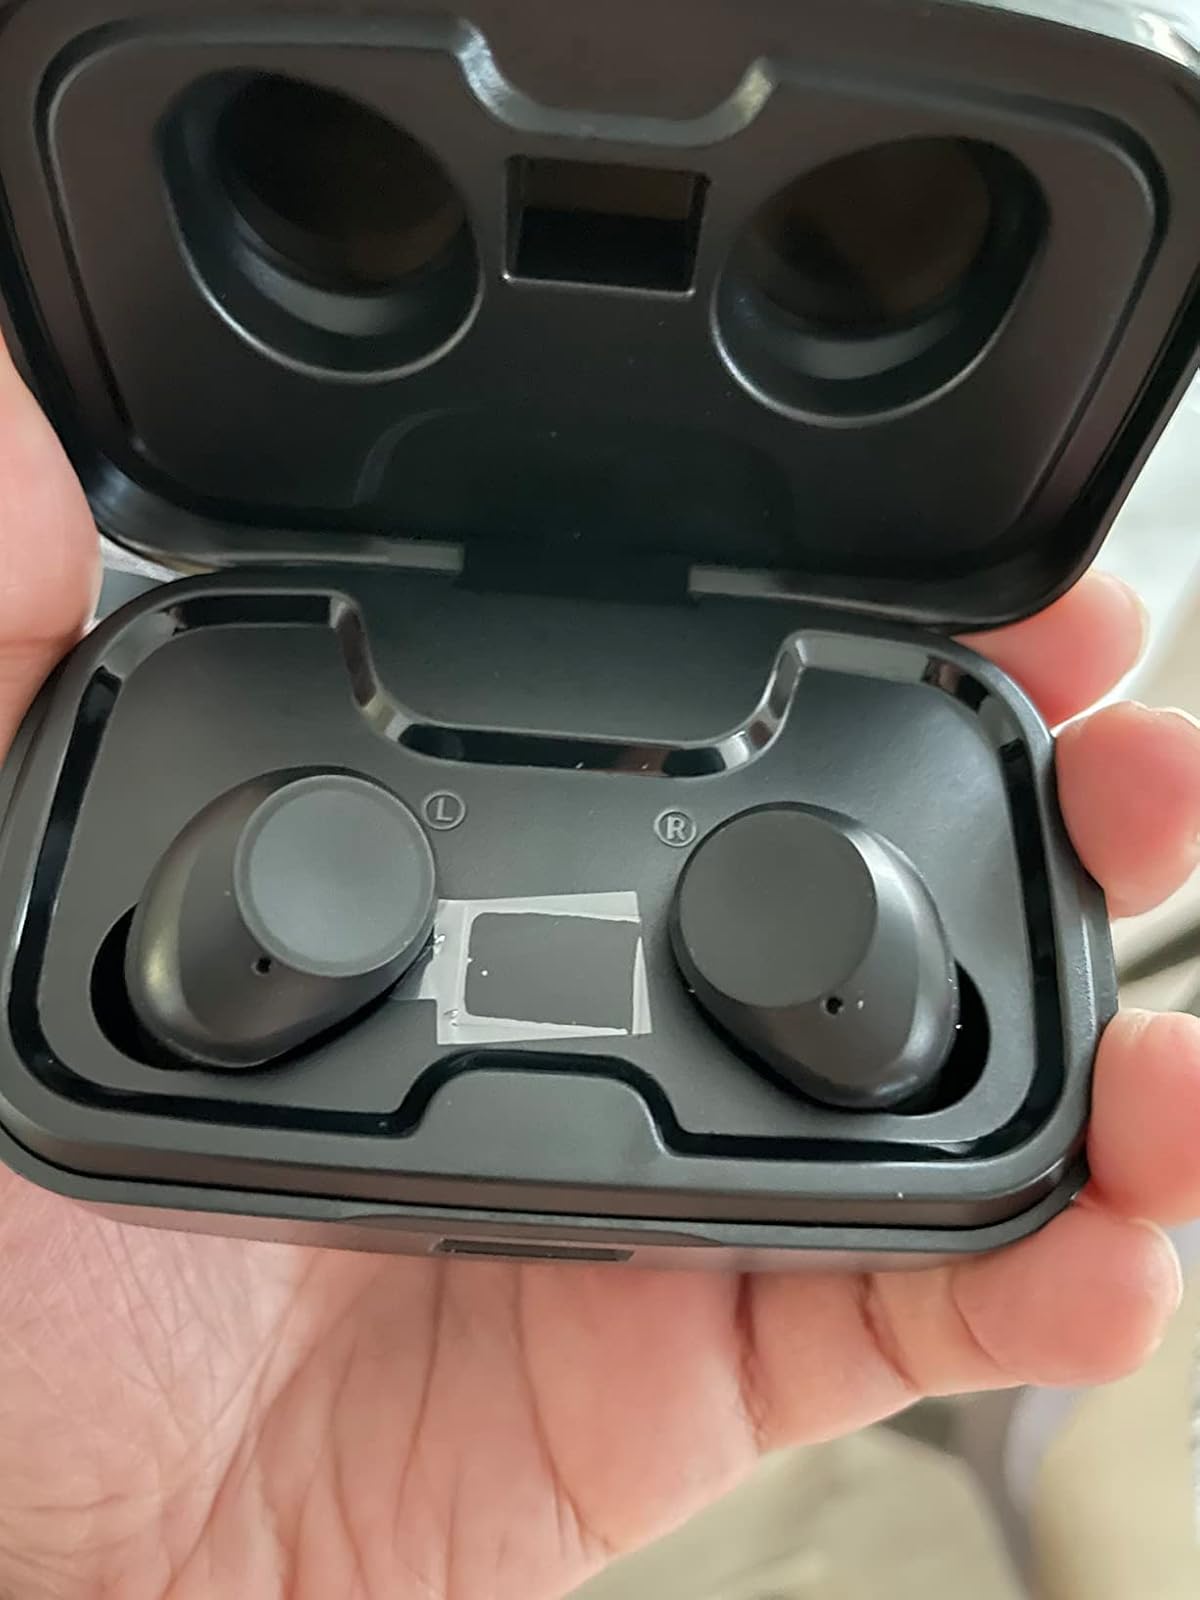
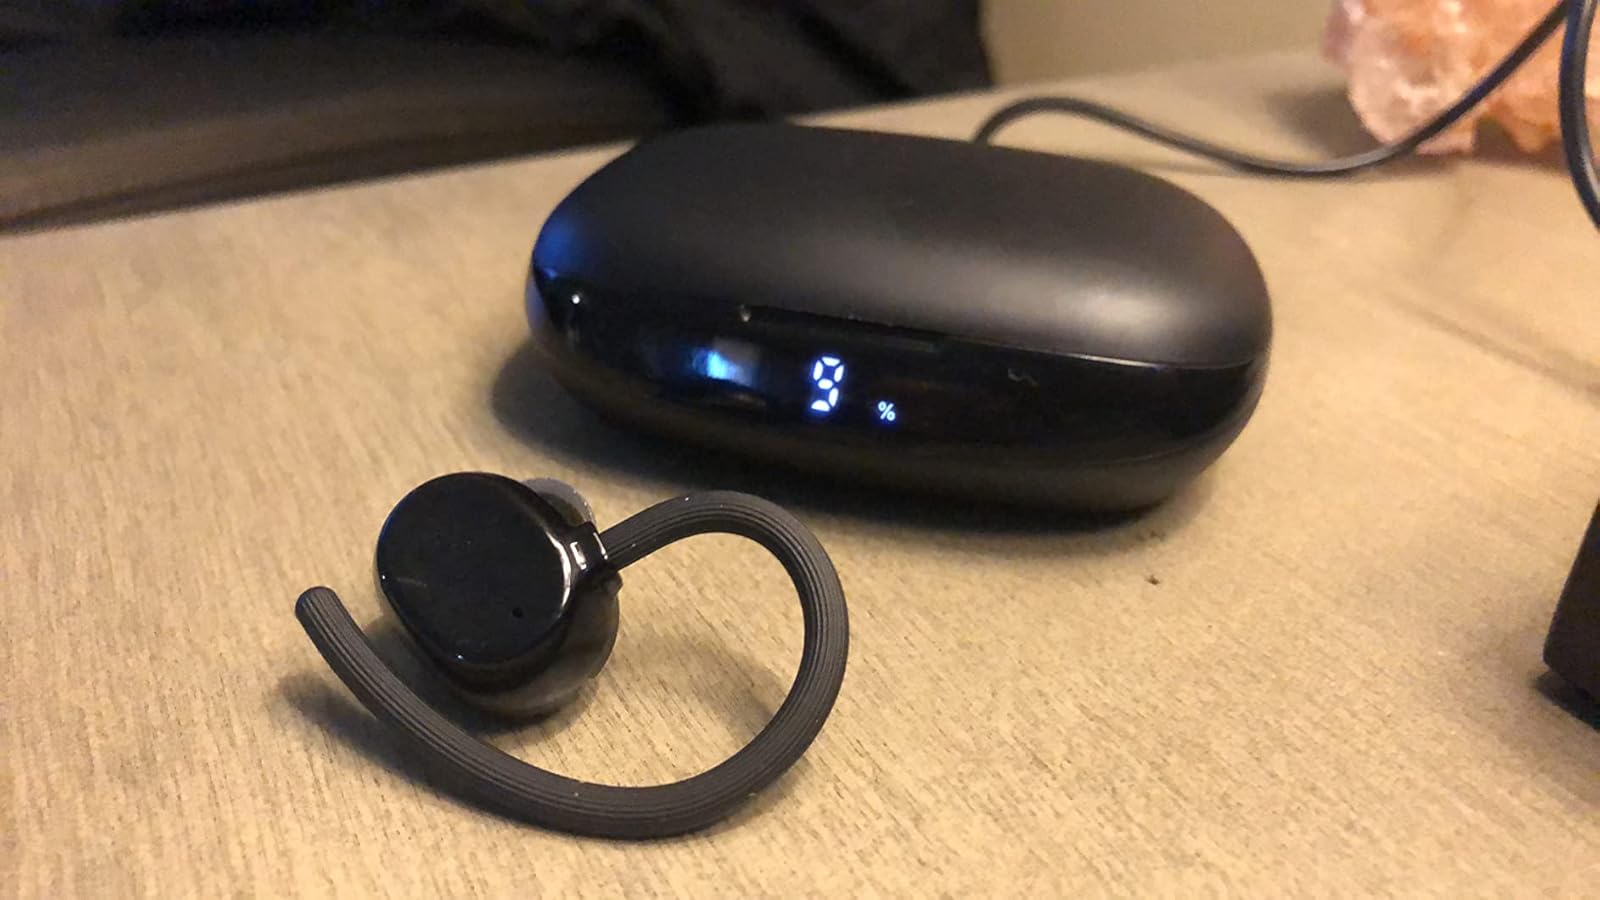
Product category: earbuds
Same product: no